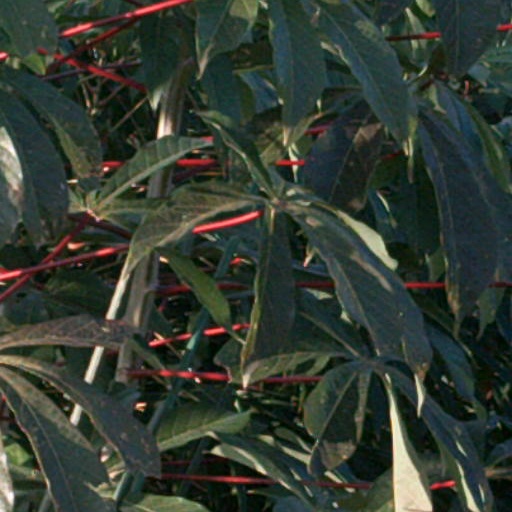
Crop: cassava